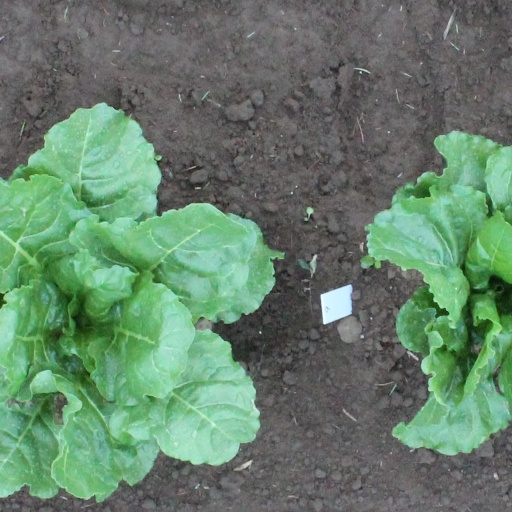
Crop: sugar beet